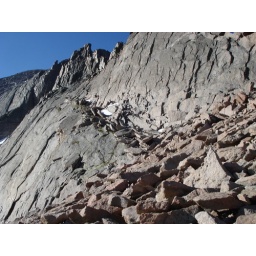
This is the cross over right after the keyhole. That's a lot of rock climbing. Wear two pairs of socks.